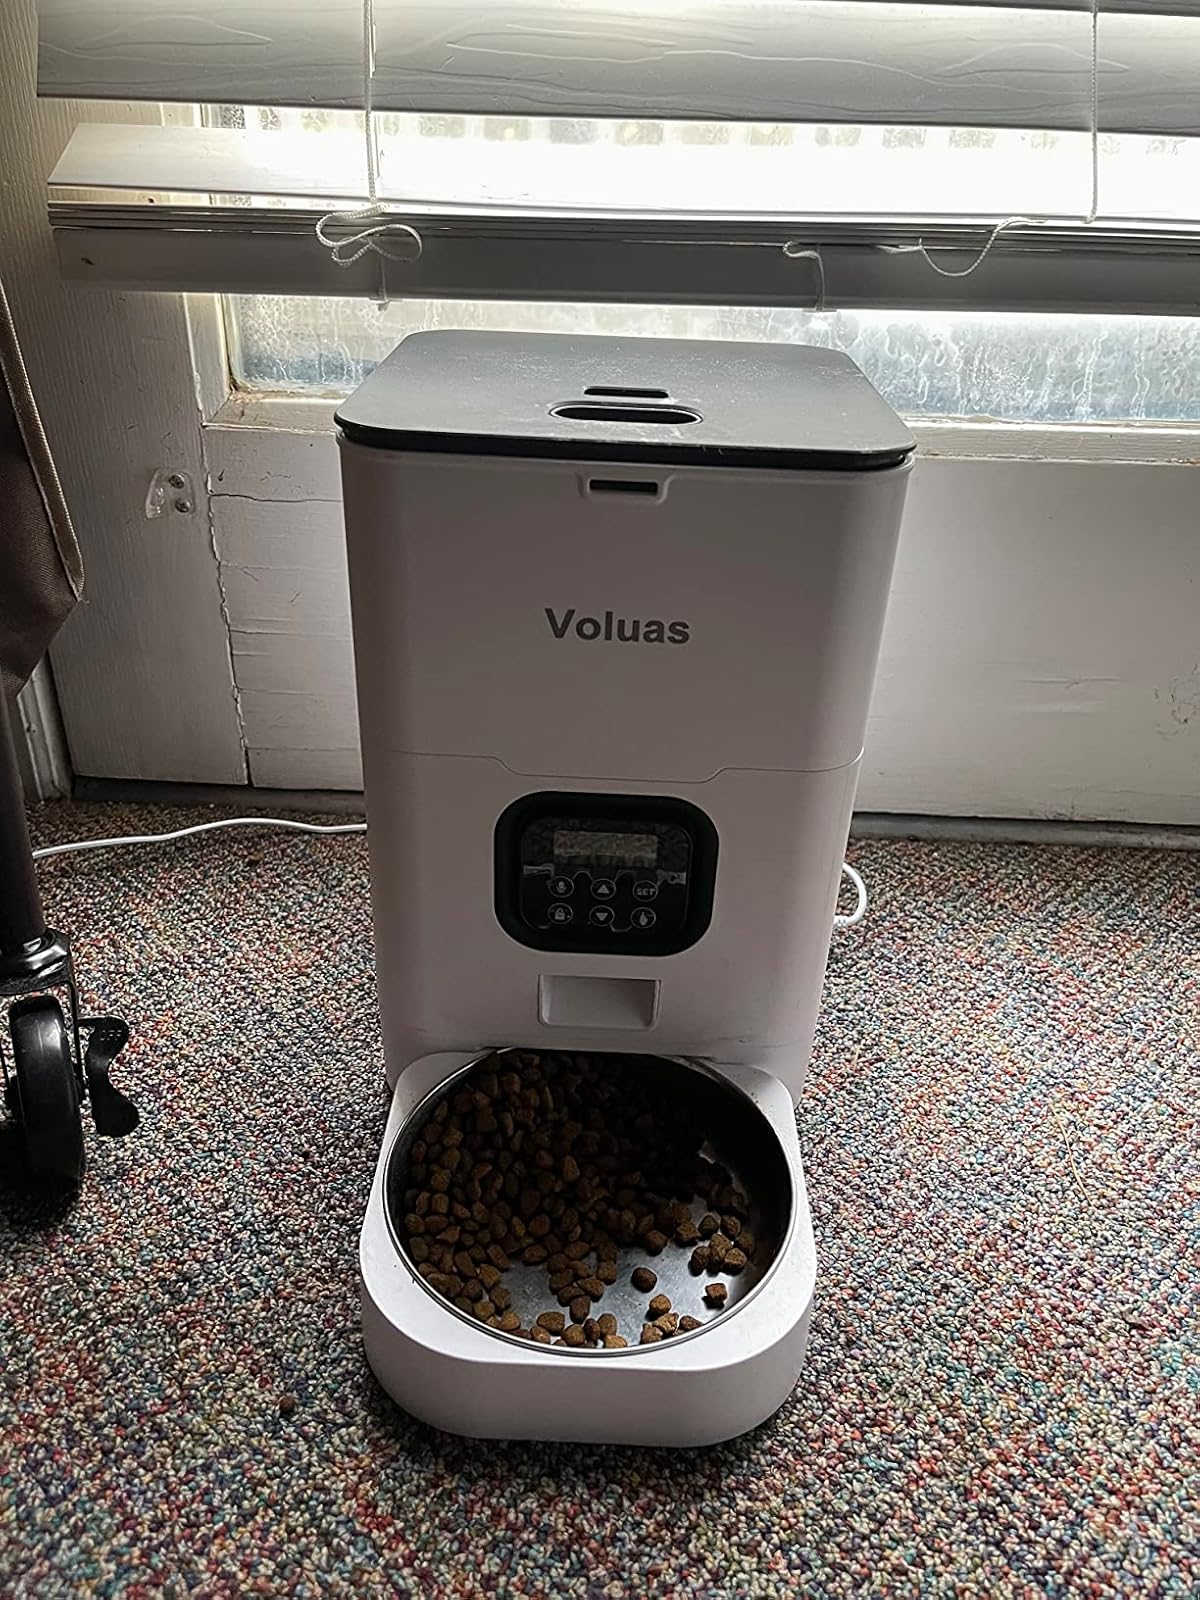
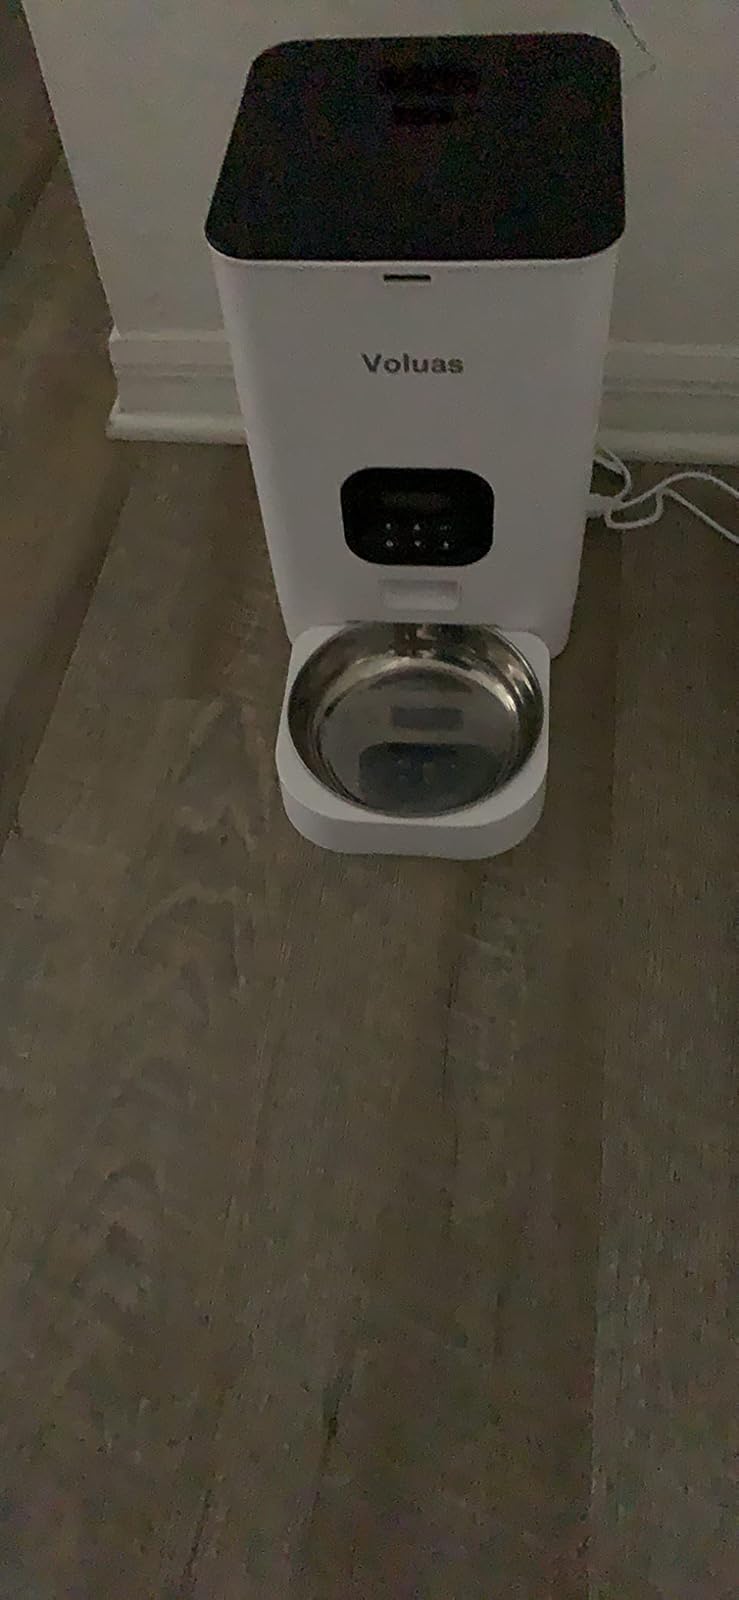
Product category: items_feeder
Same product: yes